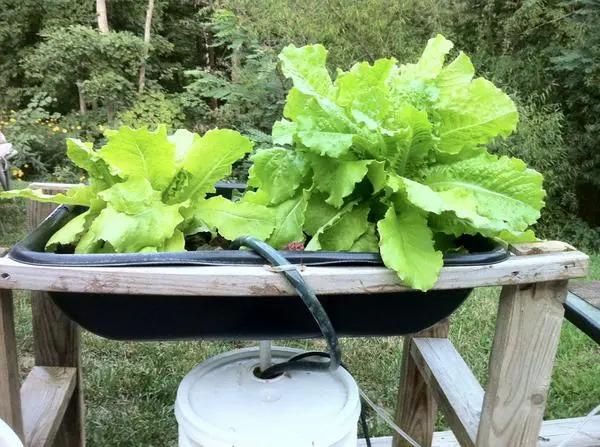
Juu ya meza fupi ya mbao ndoo mbili za [cs] lettuce [cs] zinakuwa vizuri majani yao ni mabichi na yenye afya yakionyesha ukuwaji mzuri .Chini yake kuna doo nyeupe ikiashiria mfumo wa [cs] hydroponics [cs] .Mimea hii inakuzwa nje huku kukiwa na miti na majani mengine nyuma.